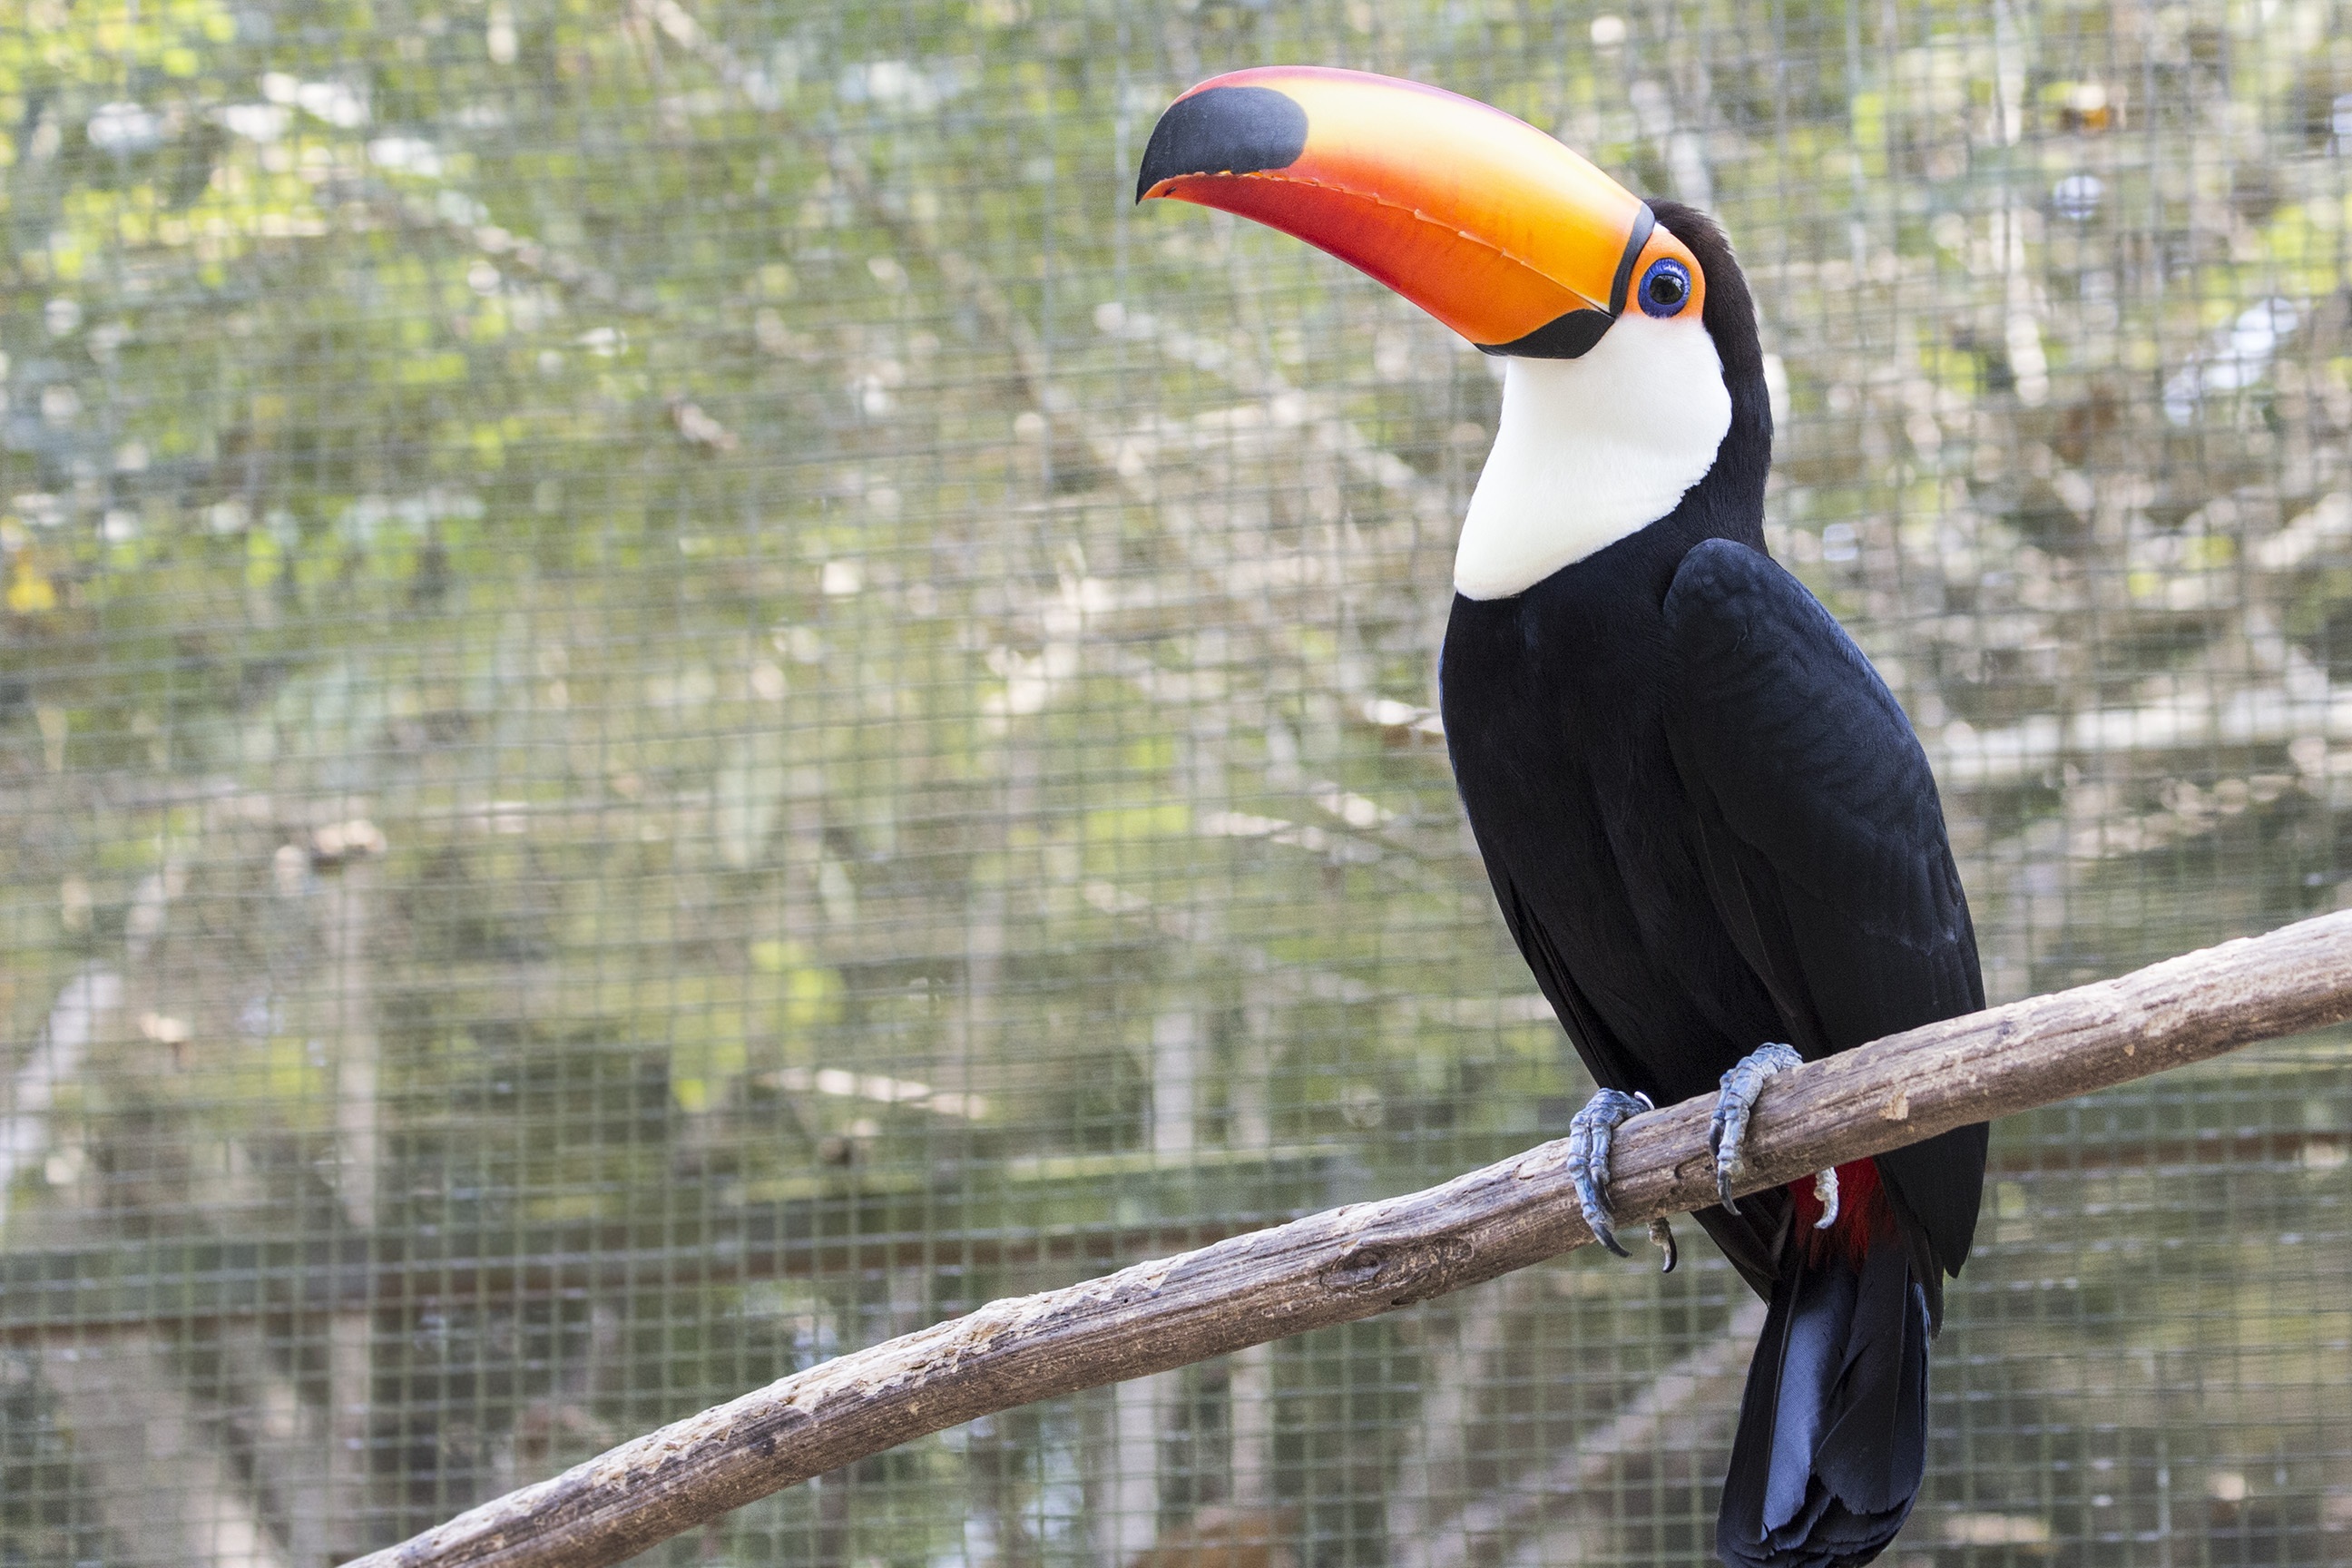
landscape, nature, forest, branch, bird, fly, wildlife, environment, green, beak, colorful, flora, fauna, ecology, birds, vegetation, vertebrate, tucano, brazil, hornbill, toucan, birdie, tropical birds, coraciiformes, large spout, piciformes, long spout